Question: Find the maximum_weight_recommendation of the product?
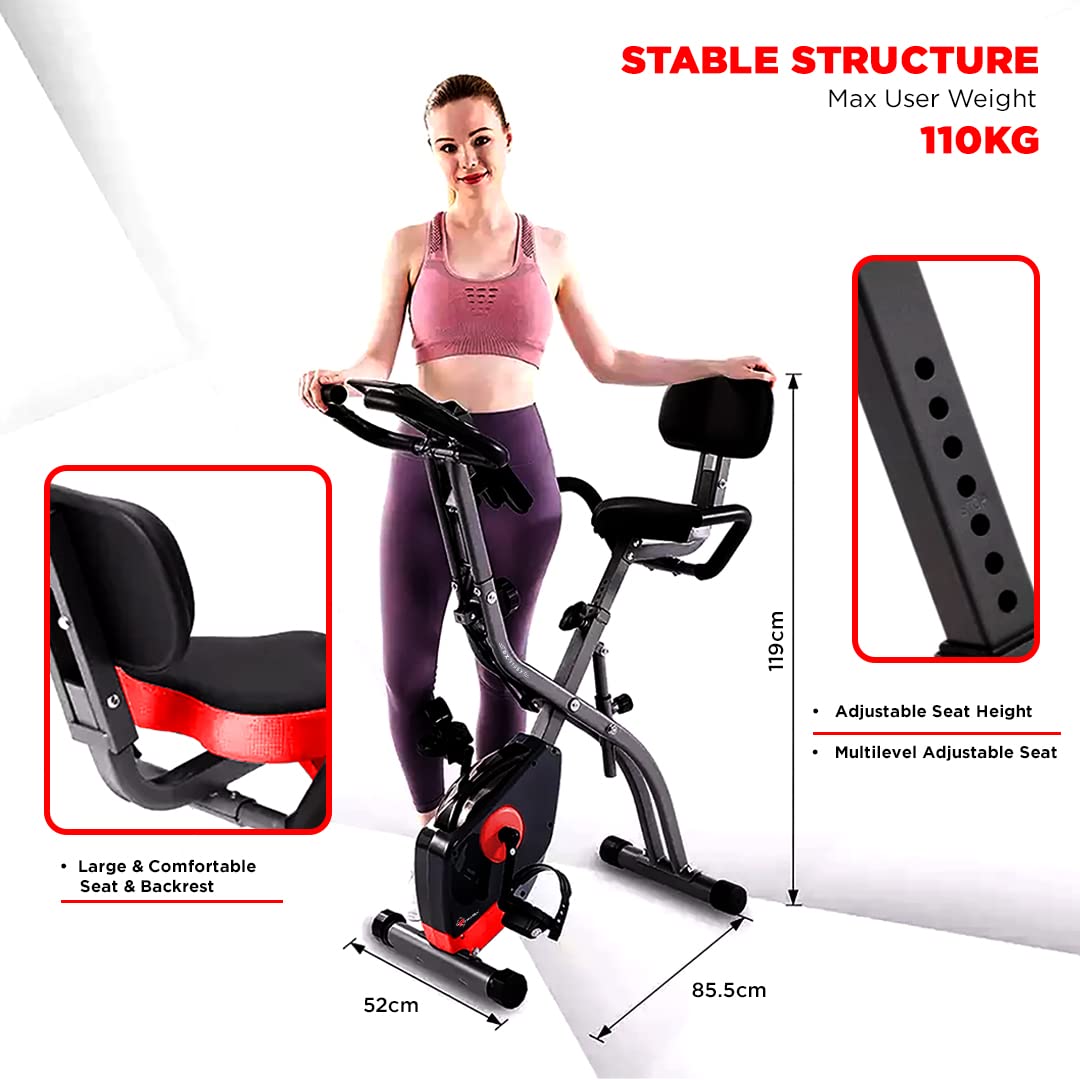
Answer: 110 kilogram